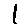
Label: 1